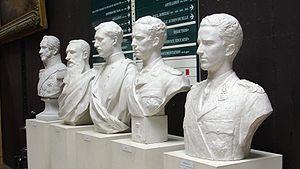
Depuis la création du royaume le 25 février 1831, la Belgique a connu plusieurs souverains — c'est-à-dire soit des régents soit des rois des Belges — au sommet de l'État.